Special Operations Command (Brazil)

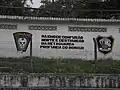

In the Brazilian Armed Forces, special forces share the use of small groups with specialized training and equipment, supported by advanced intelligence and counterintelligence capabilities. They operate covertly in sensitive areas within limited windows of opportunity, employing two forms of action: direct action, involving violent contact with the enemy, and indirect action, focused on preparing and supporting friendly irregular forces. They infiltrate enemy territory through land, water, or air routes, often operating under vulnerable conditions. These forces have limited access to fire support, typically relying only on air support. They are highly sensitive to enemy counterintelligence and electronic warfare, present significant logistical challenges, and face difficulties in replacing casualties due to the extensive time required to train new operatives.